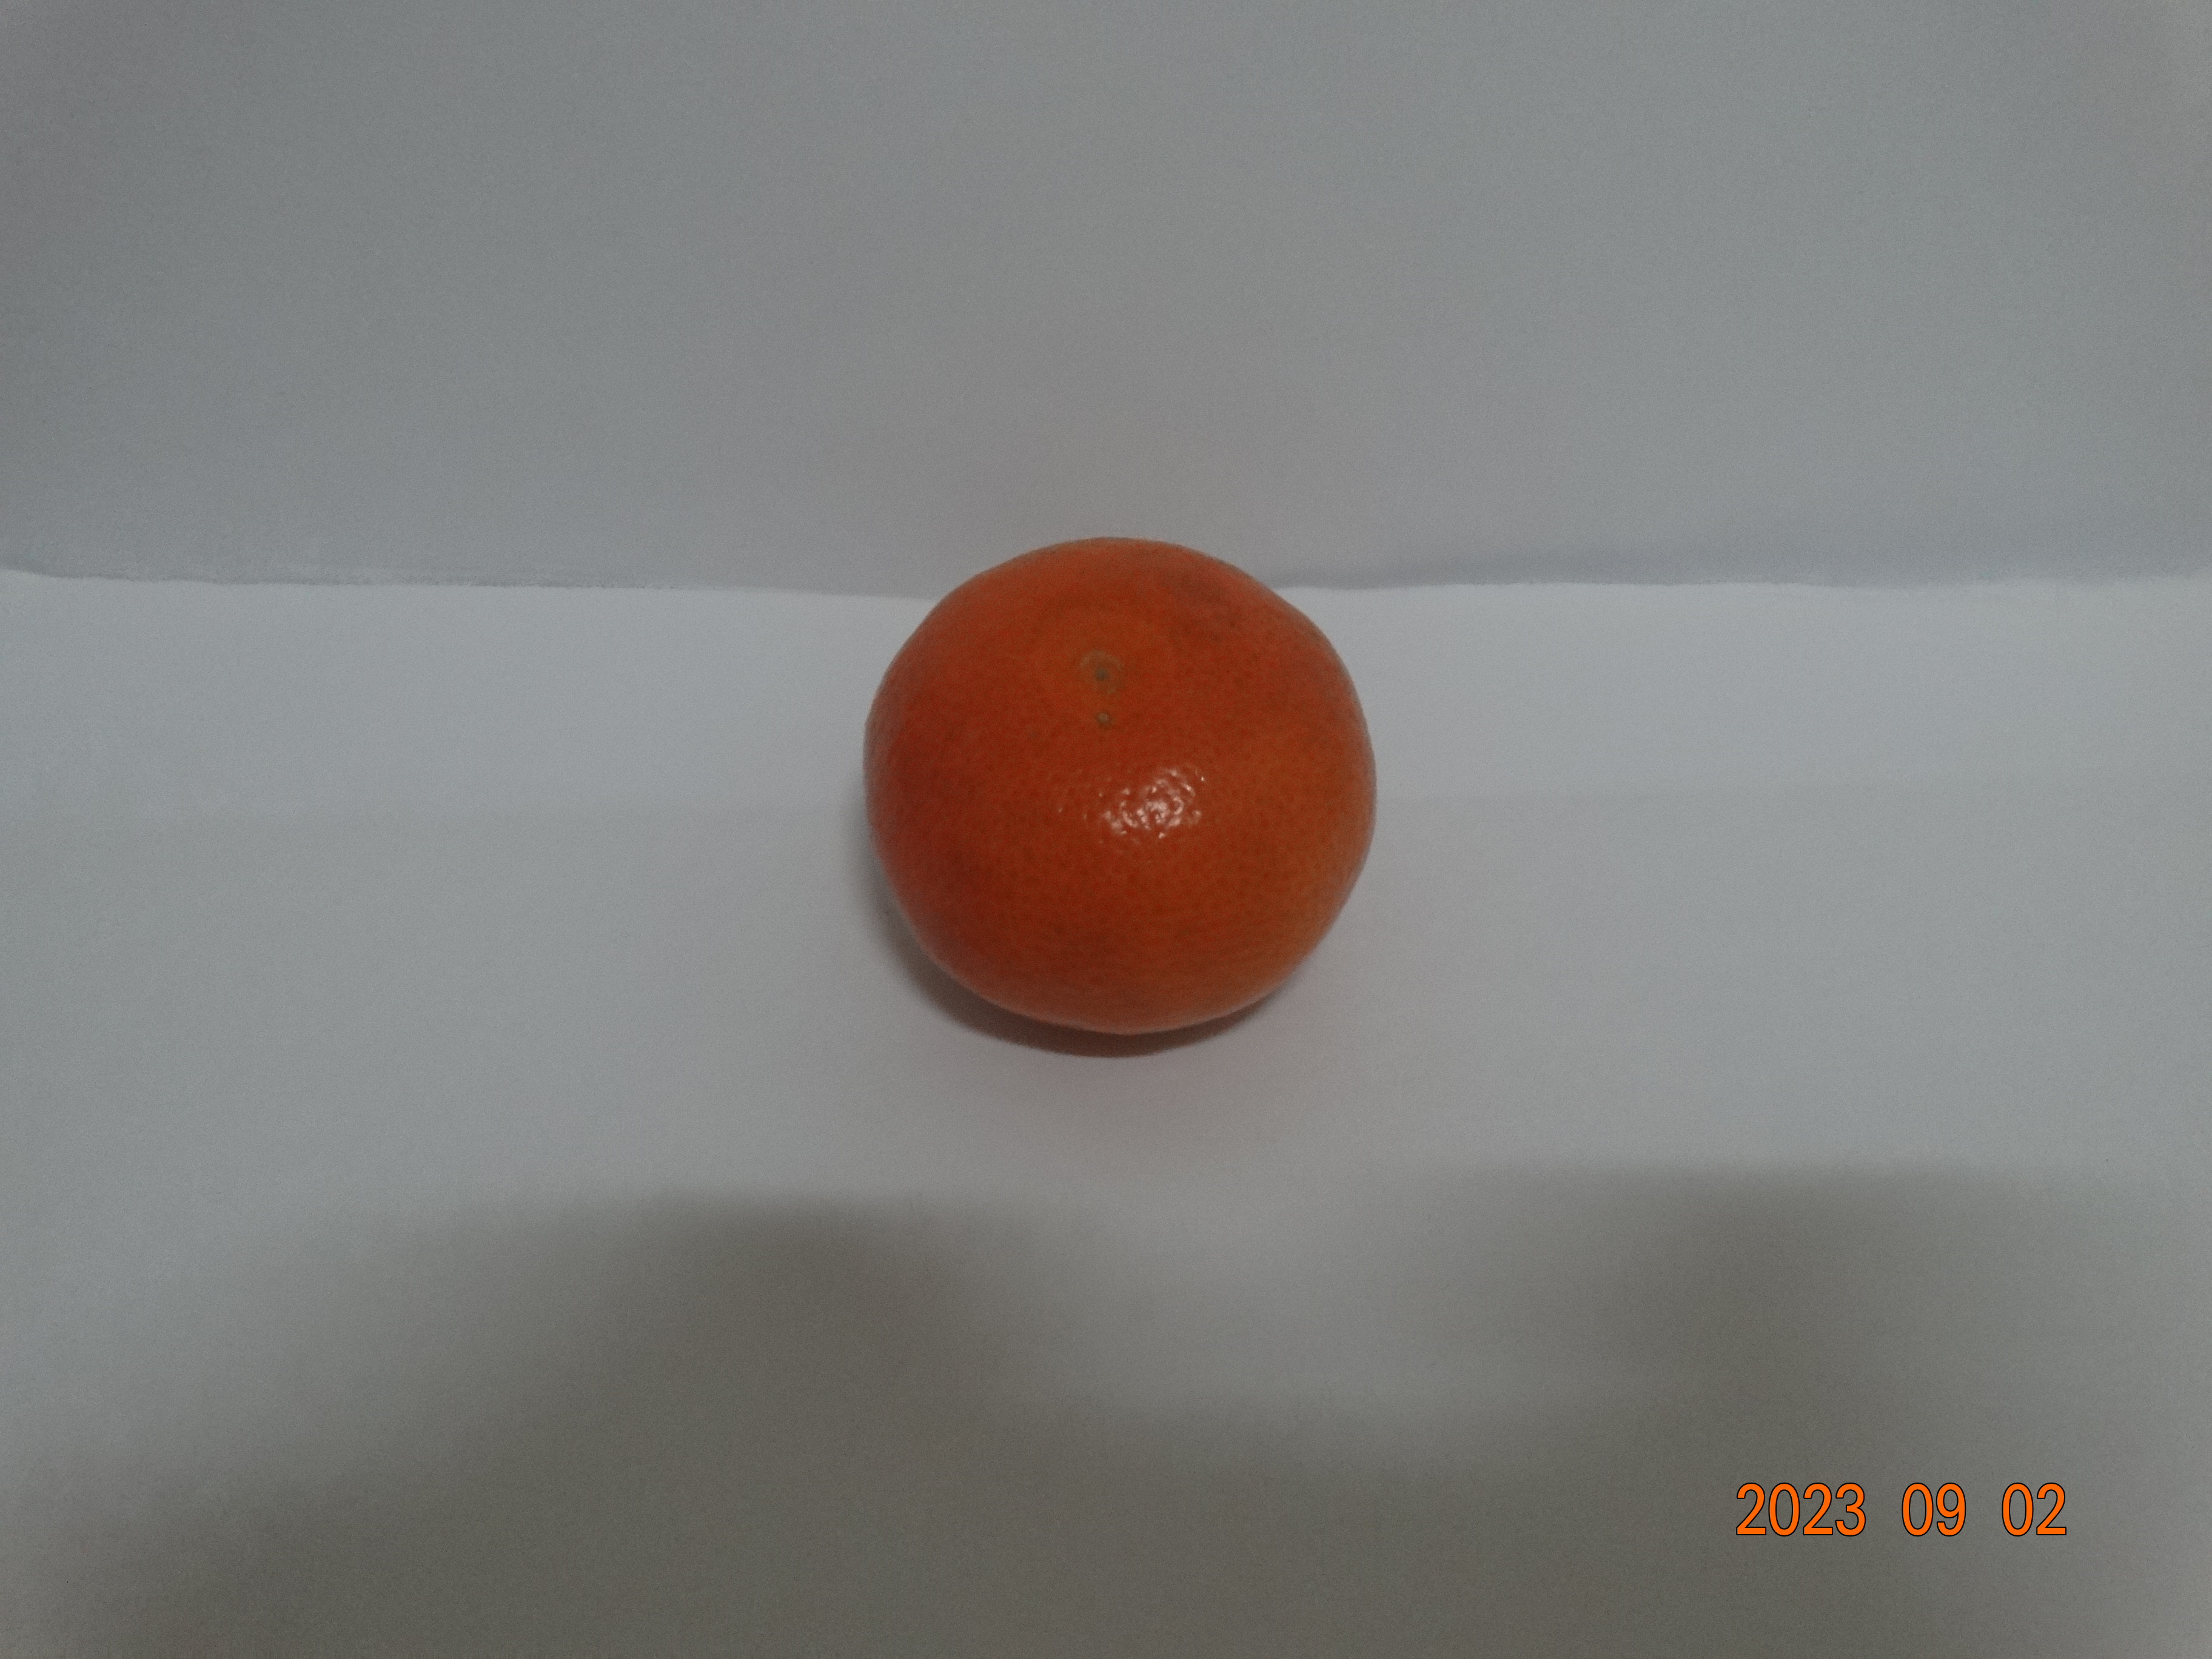
Citrus fruit variety: tangerine